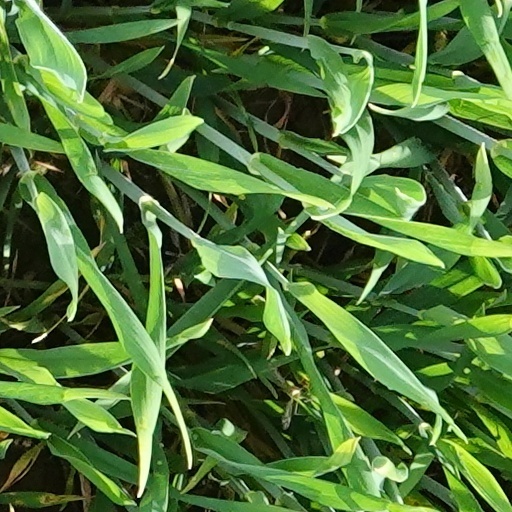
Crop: wheat